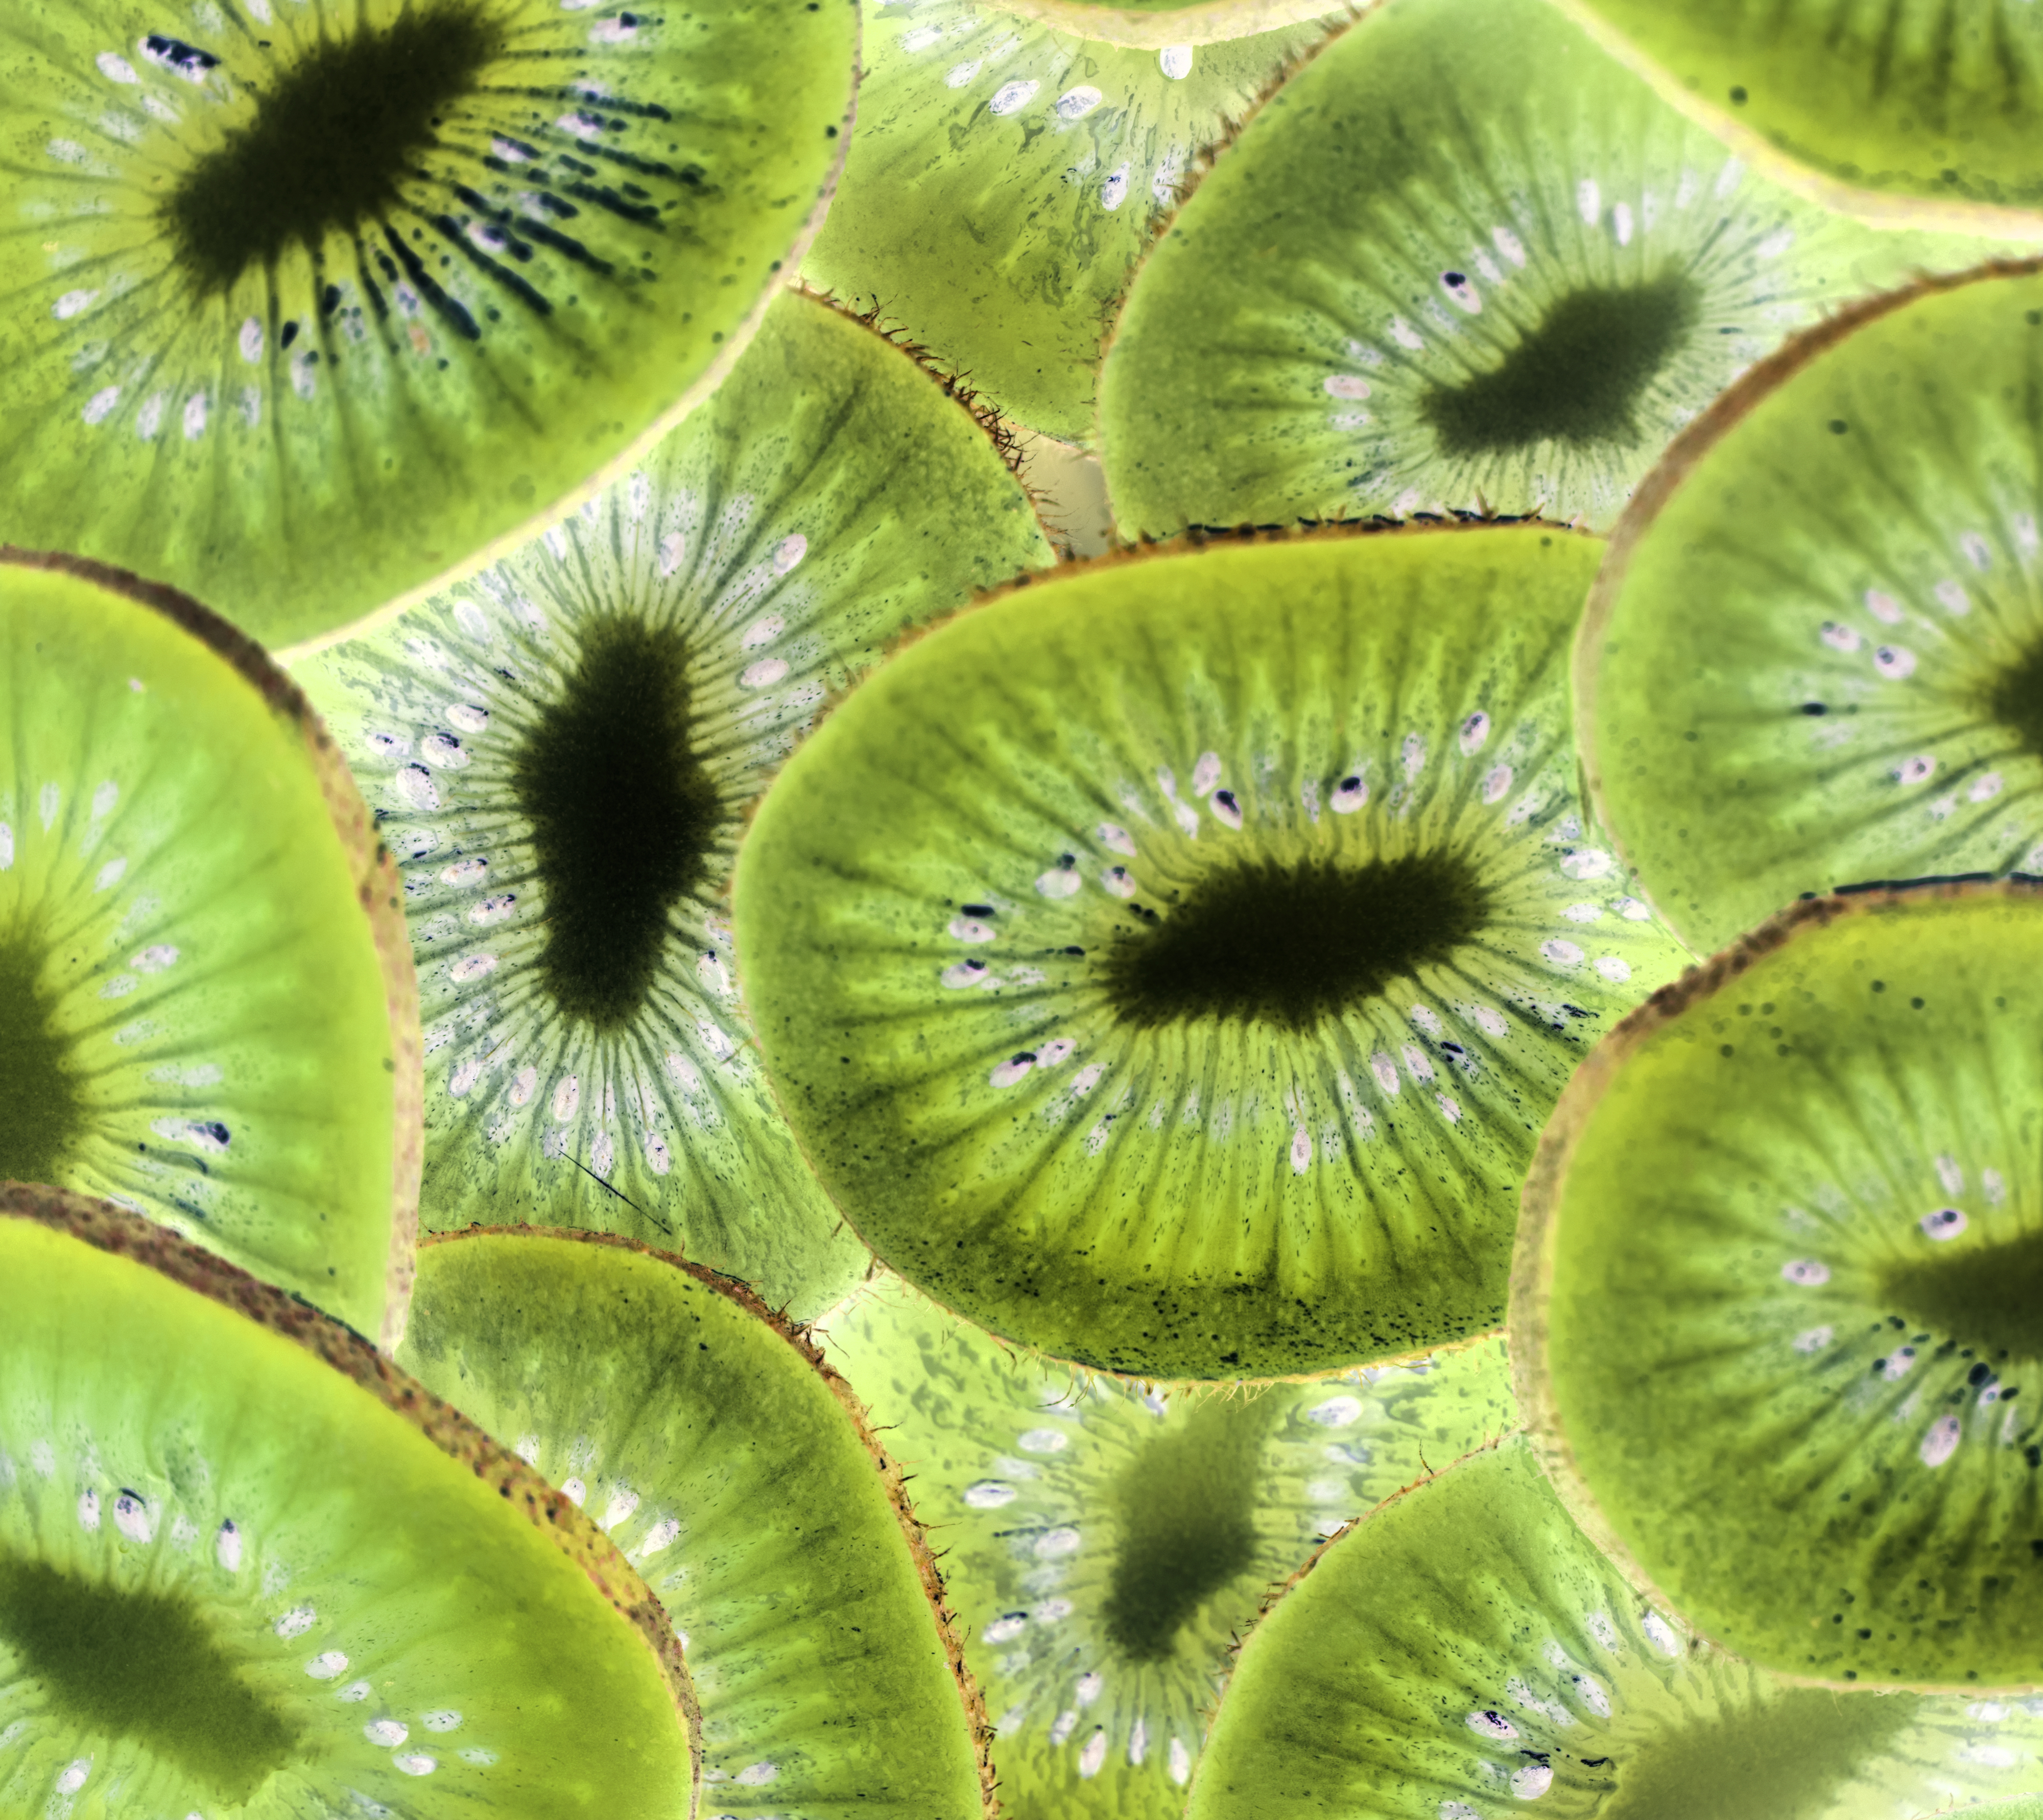
background, closeup, color, delicious, dessert, diet, energy, food, fresh, freshness, fruit, fruity, green, health, healthful, healthy, ingredient, inversion, invert, inverted, juicy, kiwi, kiwi closeup, kiwi fruit, kiwi macro, kiwi slice, kiwifruit, macro, natural, nature, nutrition, nutritious, organic, pattern, raw, refreshing, refreshment, ripe, season, seasonal, seeds, slice, summer, sweet, taste, tasty, texture, textured, tropical, vitamin, wallpaper, yummy, close up, organism, macro photography